Store Strandstræde 19–21

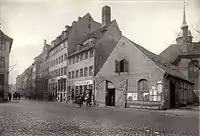
The site before the street was expanded

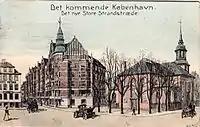
The new building seen on a postcard by Janus Laurentius Ridter

Store Strandstræde 19–21 was built by the consortium "Hallandshus" in connection with an expansion of part of Store Strandstræde at no cost for the city. The expansion of the street to a width of 20 Danish alls was adopted by the city council in 1906. The project was part of a transformation of the old fortified city from "city" to "city centre", a development which was a result of the decommissioning of the city's old fortifications and involved the replacement of old residential buildings with modern commercial properties. It began with Det Københavnske Byggeselskab's construction of Ny Østergade in 1873-76 and was followed by the expansion of Christen Bernikowsstræde, Nygade and Farvergade, and the creation of the Christian IX's Gade neighbourhood. This transformation peaked in 1894–1915.